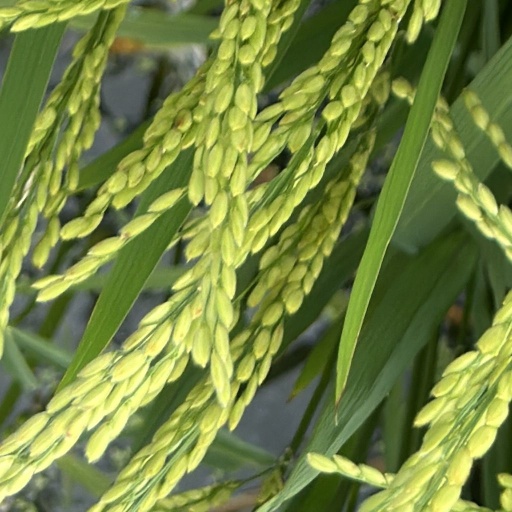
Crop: rice